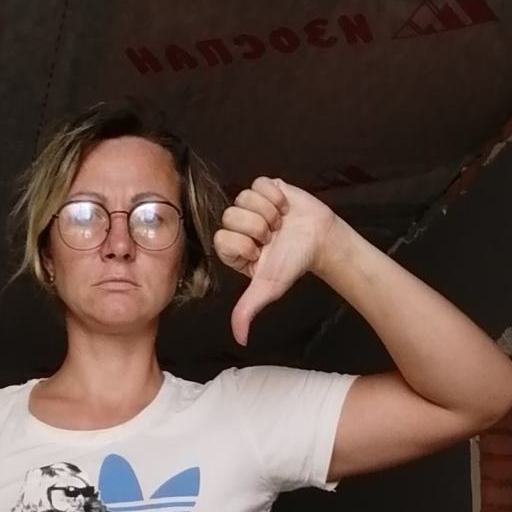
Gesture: dislike